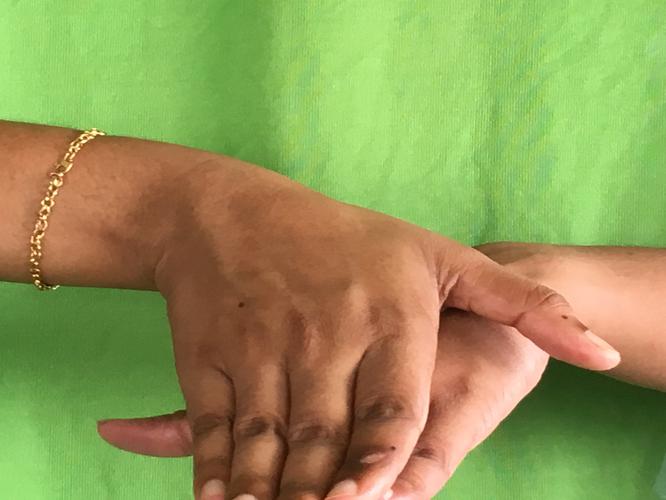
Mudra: Matsya
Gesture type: double_hand